Vistafjord

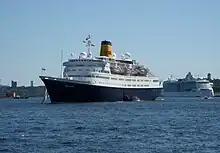
"Saga Ruby" in Stockholm 2011

She continued service with Cunard until November 2004, when she was sold to Saga Cruises. Following a £17 million refit at Valletta, Malta "Caronia" reappeared as "Saga Ruby" in March 2005. In the Saga Cruises fleet she joined her former Norwegian America Line fleetmate "Sagafjord" (now named "Saga Rose").